2023 French pension reform strikes

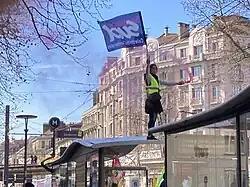
A protester waving a Sud union flag during protests in Grenoble on 15 March

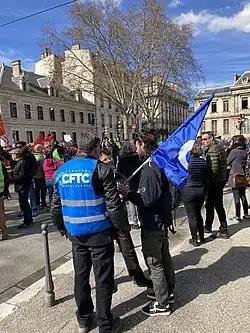
Protesters from the French Confederation of Christian Workers, metallurgy branch, during protests in Grenoble on 15 March

The coordination of the strikes by all of France's trade unions has been labelled a "rare show of unity", with transport and energy workers, teachers, dockers and public sector workers (such as museum staff) all having gone on strike. Trade unions "say the reform will penalise low-income people in manual jobs who tend to start their careers early, forcing them to work longer than graduates, who are less affected by the changes."